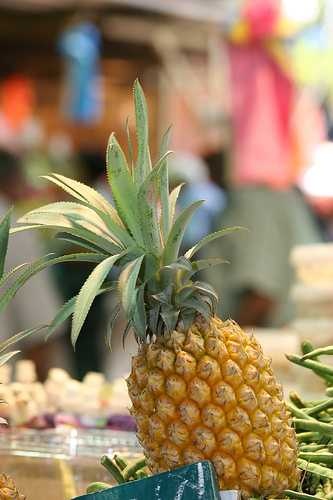
Label: Pineapple